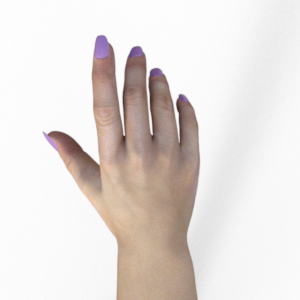
Label: paper